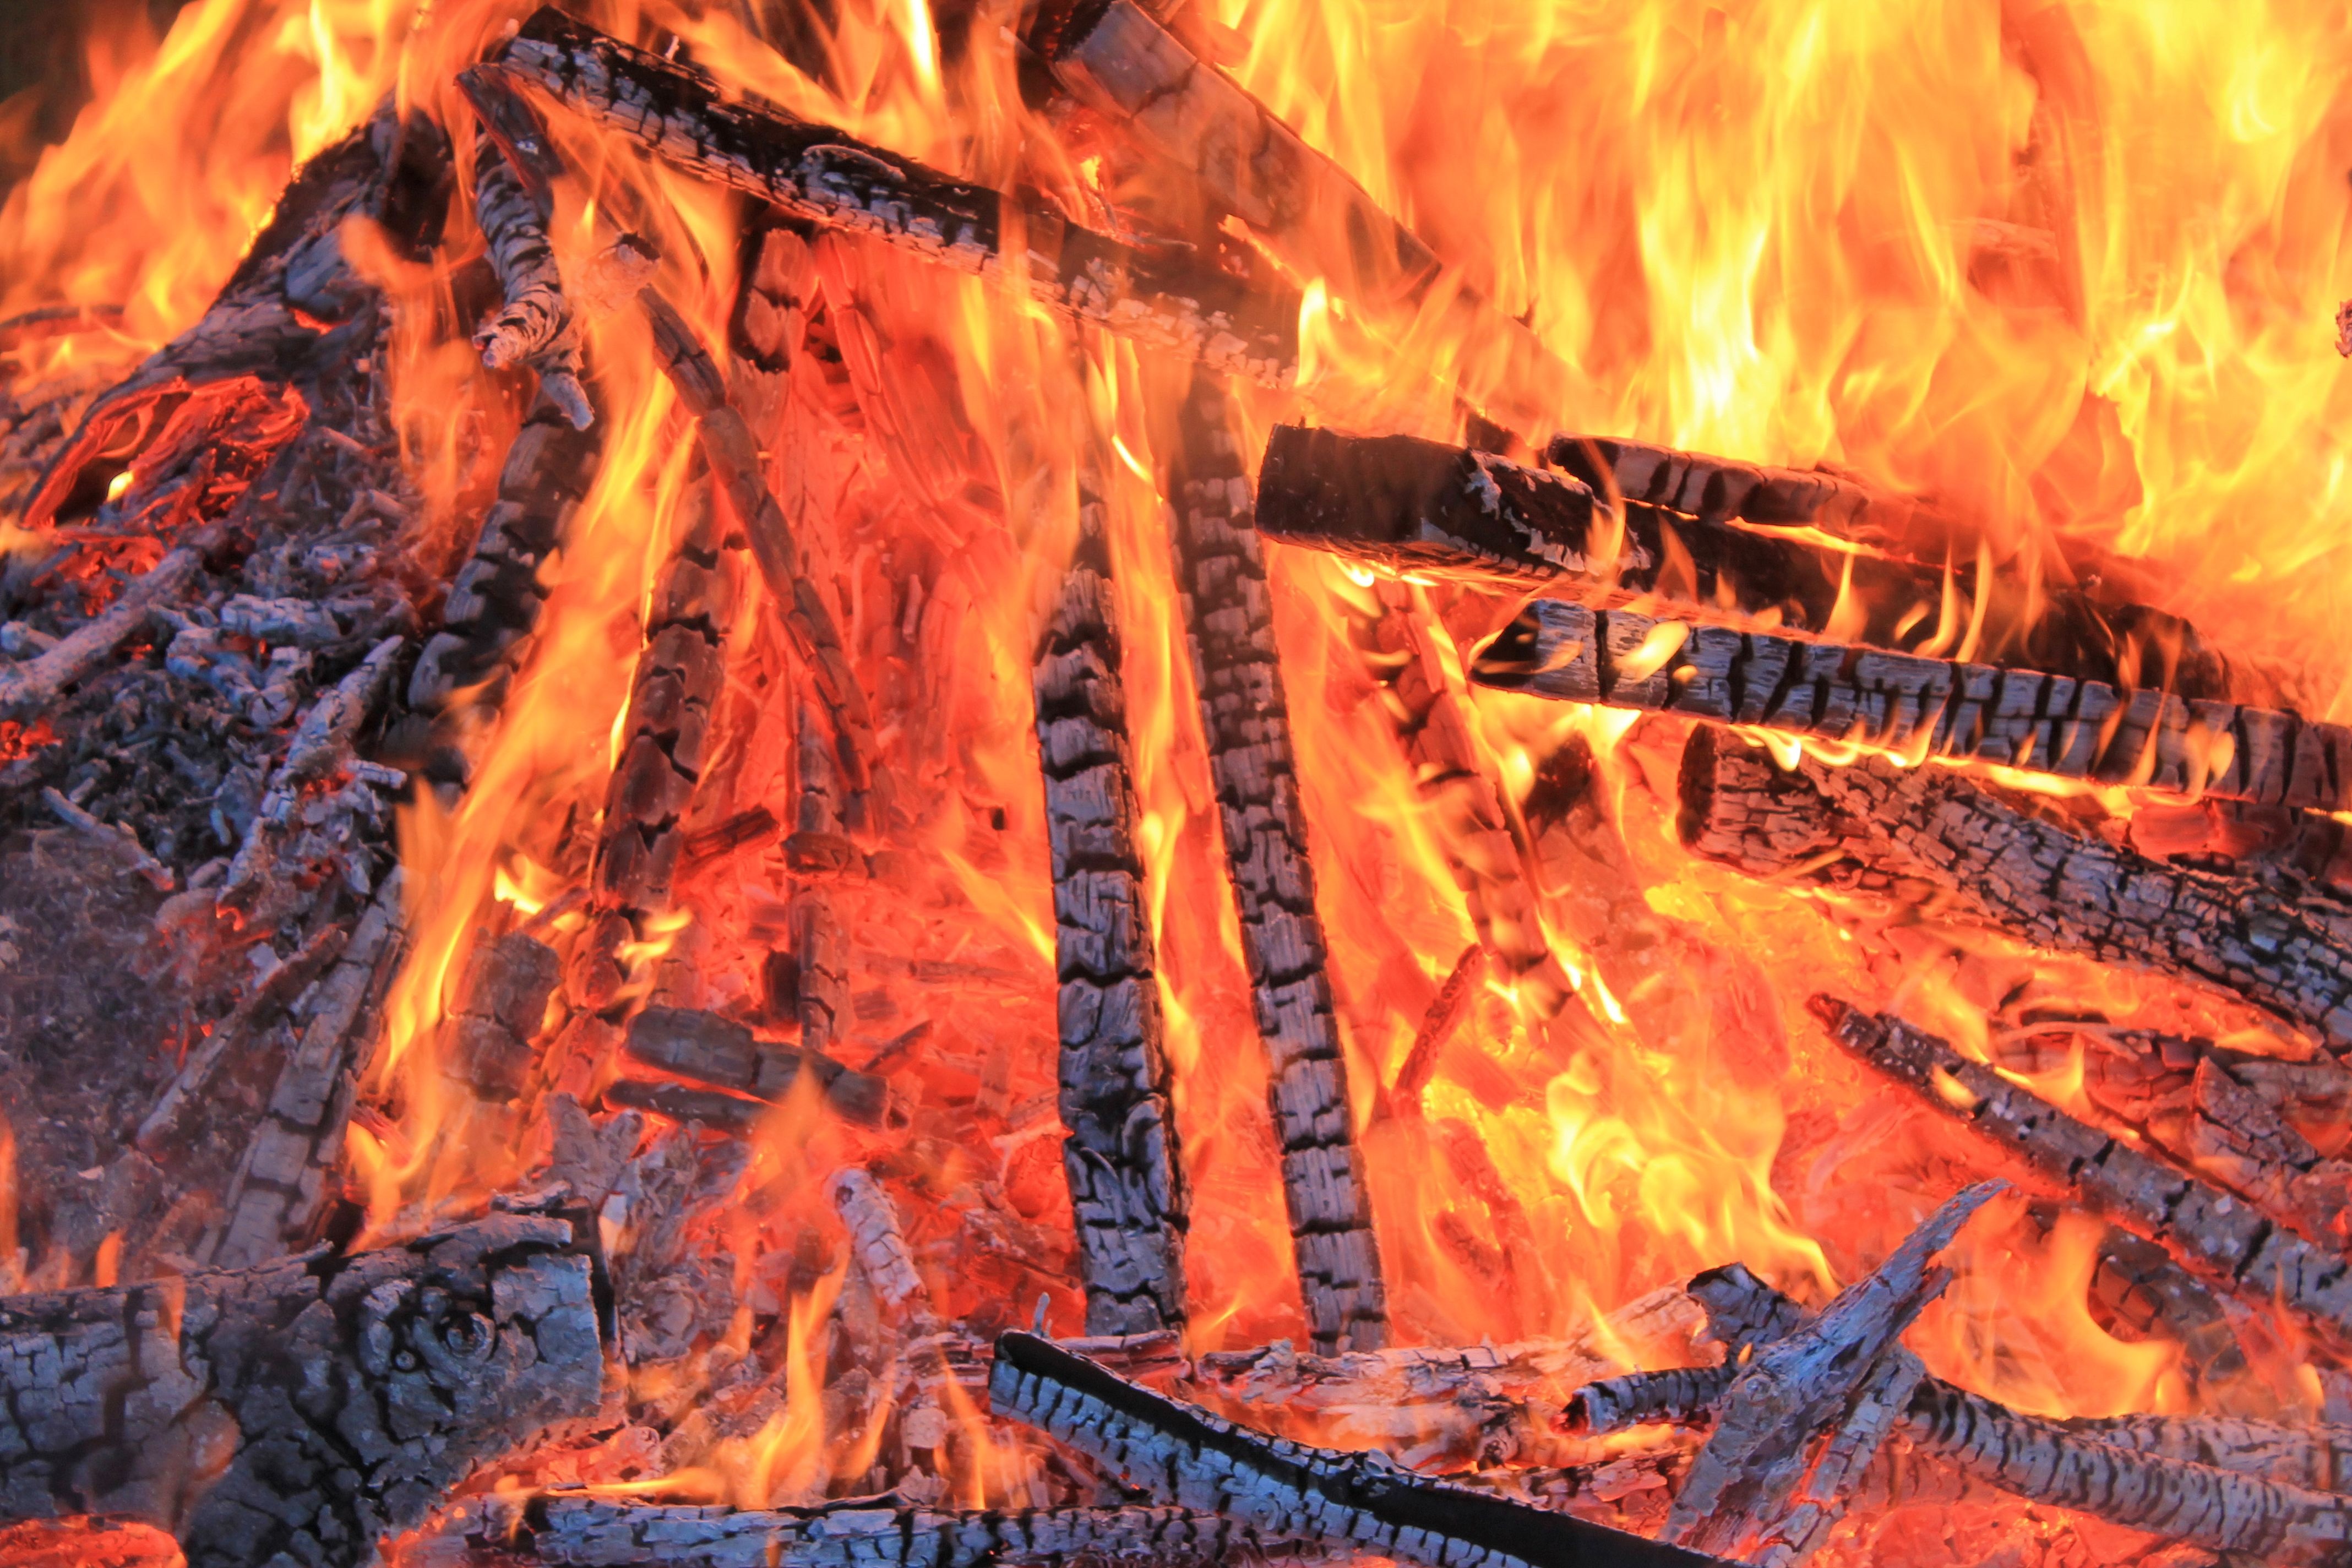
flame, fire, campfire, bonfire, burn, screenshot, flame log fire, geological phenomenon